Longest word in English

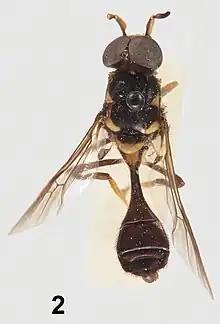
"Parastratiosphecomyia stratiosphecomyioides"

The IUPAC nomenclature for organic chemical compounds is open-ended, giving rise to the 189,819-letter chemical name "Methionylthreonylleucine" for the protein also known as titin, which is involved in striated muscle formation. In nature, DNA molecules can be much bigger than protein molecules and therefore potentially be referred to with much longer chemical names. For example, the wheat chromosome 3B contains almost 1 billion base pairs, so the sequence of one of its strands, if written out in full like "Adenilyladenilylguanilylcystidyl", would be about 8billion letters long. The longest published word, "Acetylseryltyrosylseryl", referring to the coat protein of a certain strain of tobacco mosaic virus, is 1,185 letters long, and appeared in the American Chemical Society's Chemical Abstracts Service in 1964 and 1966. In 1965, the Chemical Abstracts Service overhauled its naming system and started discouraging excessively long names. In 2011, a dictionary broke P03575's record with a 1,909-letter word describing the "trpA" protein.